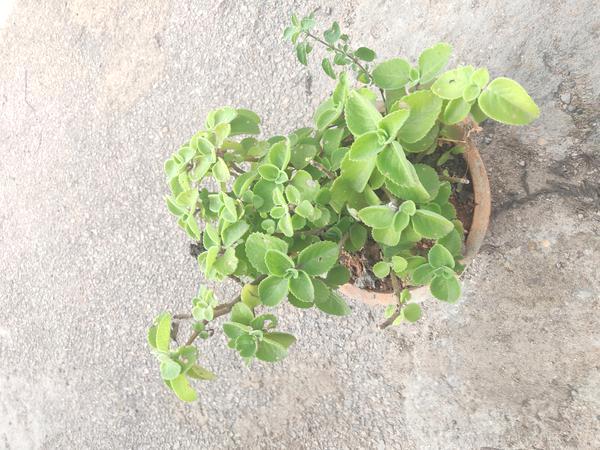
Plant: Doddapatre